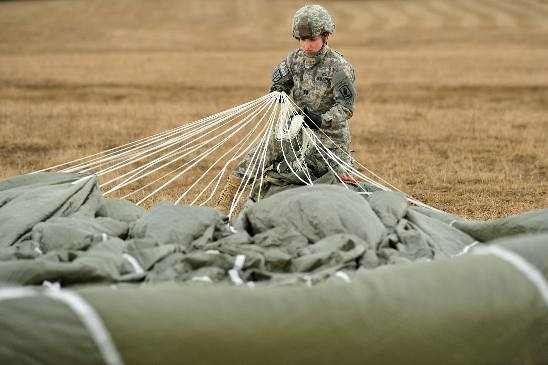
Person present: Yes